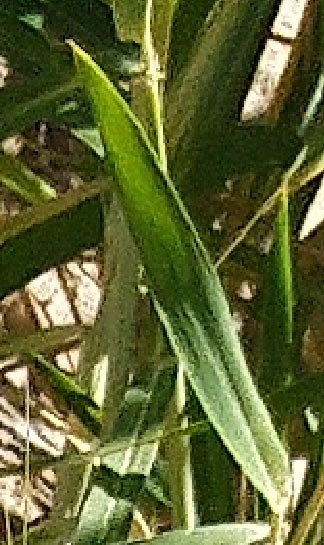
Label: Wheat___Healthy